Ypres Salient

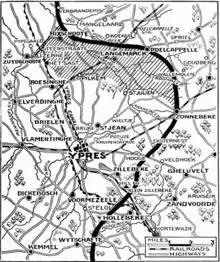
The Ypres Salient during the Second Battle of Ypres

By 29 December 1914, German troops dug in on higher ground to the east of Ypres and consequently, the Ypres Salient was formed by British, French, Canadian and Belgian defensive efforts against German incursion during the 1914 Race to the Sea. This culminated in the Battle of the Yser and the First Battle of Ypres, which lasted until 22 November. German and British units conducted operations, made advancements, captured territory and attacked using mines and underground warfare at locations like Broodseinde and Sint Elooi.